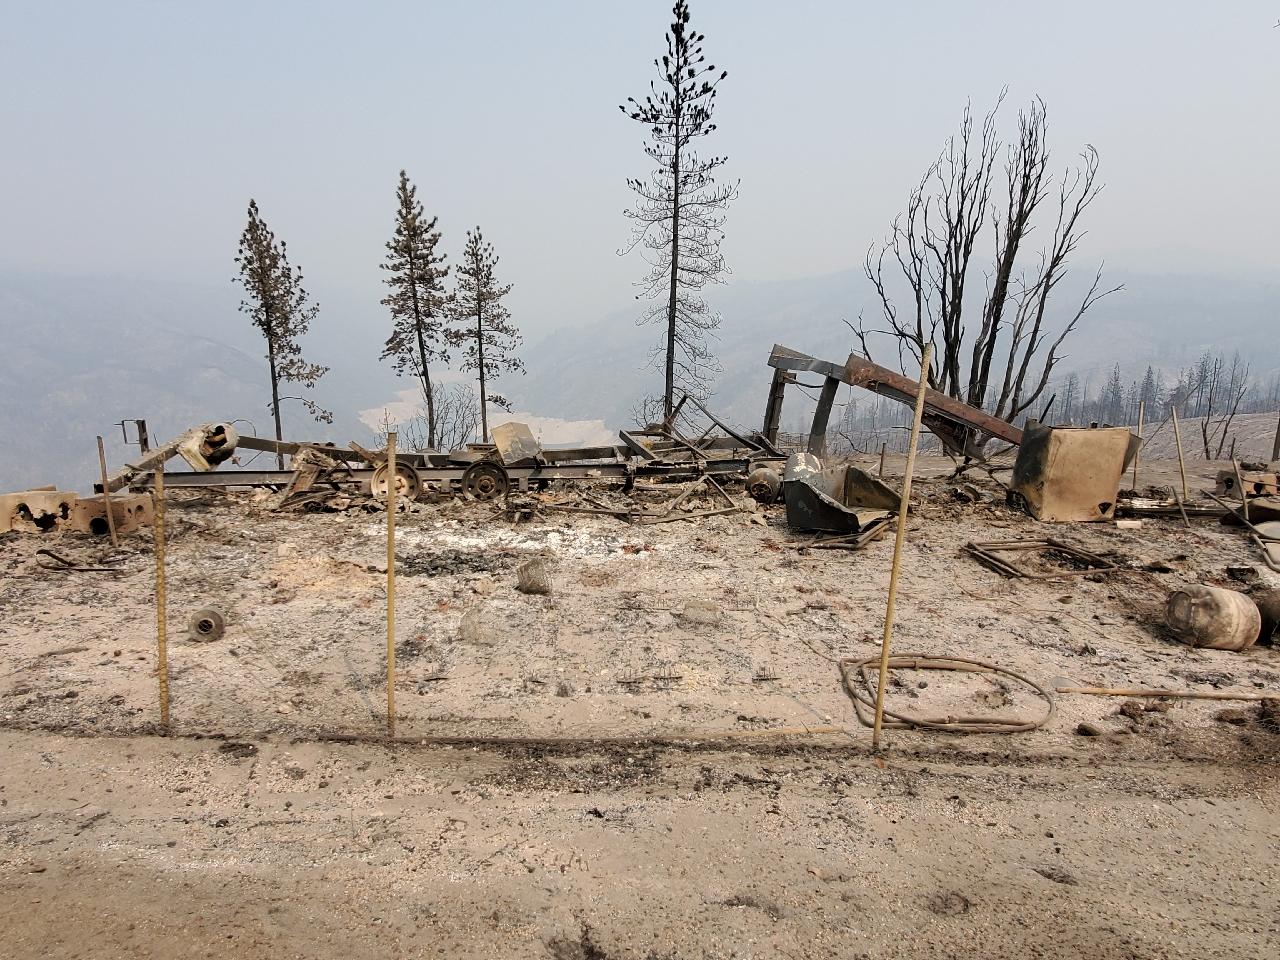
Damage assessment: destroyed